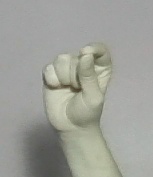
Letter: fa